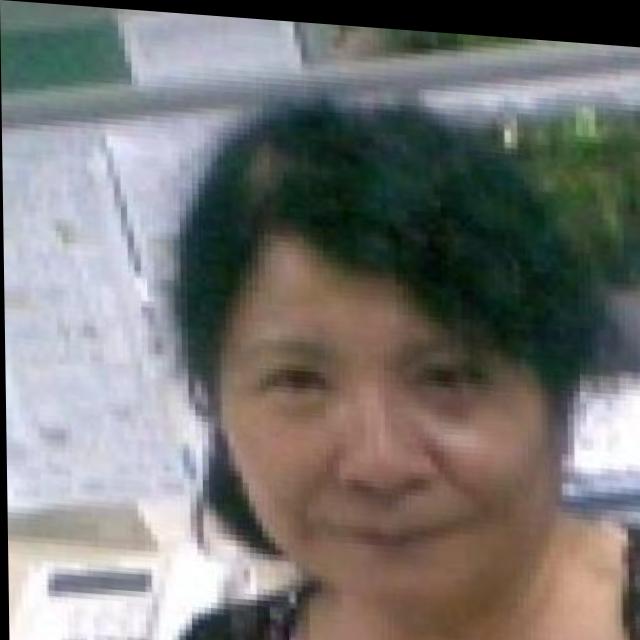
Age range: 45-64